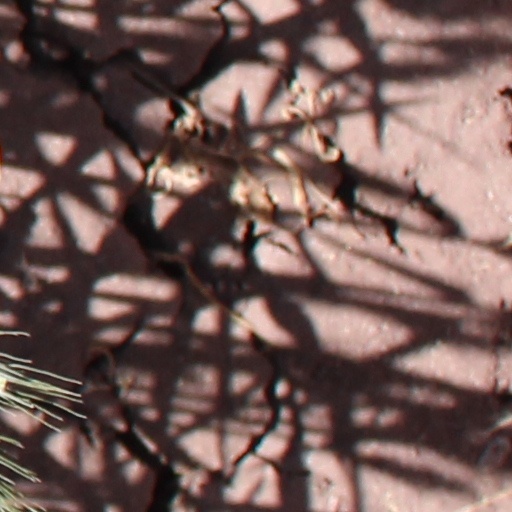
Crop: wheat